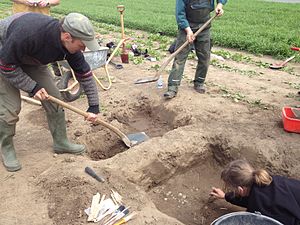
Møntskatten fra Møn
Møntskatten udgraves
Møntskatten fra Møn udgraves
Møntskatten fra Møn er et stort møntfund, gjort i 2012 på en roemark uden for Magleby på Østmøn. Den lokale tømrer Loke Ried var ude med metaldetektor og fandt de første mønter af i alt ca. 750, der formentlig har ligget i jorden siden Grevens Fejde 1535-1536, hvor det formodes at mønterne er gravet ned for at passe på dem under kampene. Skattens størrelse gør det sandsynligt, at ejeren har været købmand eller skipper.